Jonathan Wale

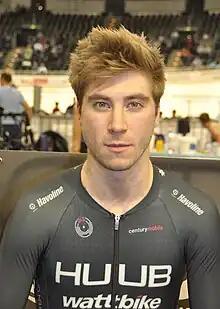
Wale in 2018

He became British champion when winning the time trial Championship at the 2020 British National Track Championships. He had finished third in 2019. At the 2022 British National Track Championships in Newport, Wales he won the silver medal in the time trial.